HD 28527

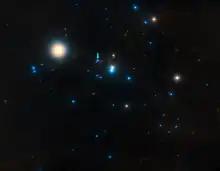
Hyades cluster, with HD 28527 (marked with a green arrow) just NE of the θ Tauri pair

HD 28527 is a star in the constellation Taurus, and a member of the Hyades open cluster. It is faintly visible to the naked eye with an apparent visual magnitude of 4.78. The distance to this star, as determined from its parallax shift of , is . It is moving away from the Earth with a heliocentric radial velocity of .